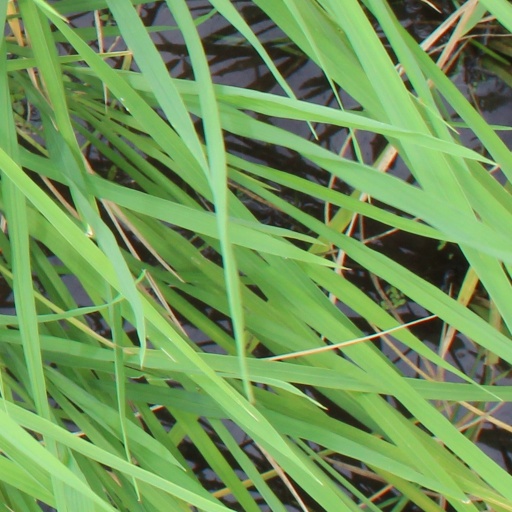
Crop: rice